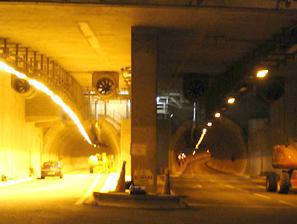
Building: Heathrow Airside Road Tunnel
Country: United Kingdom
Year built: 2004
View into the twin bores at the west end of the ART The Heathrow Airside Road Tunnel (ART) is a tunnel at Heathrow Airport . It connects the airside roads around Terminals 1 , 2 and 3 to those around Terminal 5 . The tunnel was opened to traffic in March 2005 and is used only by vehicles with security clearance to drive airside. The ART is 1.42 kilometres (0.88 mi) long, consisting of 60 metres (200 ft) of twin-cell cut and cover box at each end, linked by a pair of 1.3-kilometre (0.81 mi) long bored tunnels. The ART was designed and built between 1999 and 2004 by a team of engineers from the BAA (the tunnel's owner), Amec , Laing O'Rourke , Morgan Est - Vinci and Mott MacDonald . The bored tunnels have internal diameter of 8.1 metres (27 ft) and were driven by a 9.16-metre (30 ft 1 in) diameter Herrenknecht earth pressure balance tunnel boring machine . The excavations were lined with a bolted concrete lining 0.45 metres (1 ft 6 in) thick: these are unusually strong tunnel segments, required because the ART is so close to the surface and, at one point, passes 3 metres (9 ft 10 in) over the top of the Heathrow Express tunnel to Terminal 4 . Each bore contains an unusual road layout, consisting of a single carriageway 6 metres (20 ft) wide; just wide enough to allow an airport bus ( Cobus 2700) to drive past another bus stopped at the side of the road. The two tunnels are linked by escape cross-passages at intervals of 100 to 130 metres (330–430 ft). Portals West portal: 51°28′06″N 0°29′26″W / 51.46834°N 0.49059°W / 51.46834; -0.49059 East portal: 51°28′10″N 0°27′18″W / 51.46954°N 0.45507°W / 51.46954; -0.45507 Sources Challenging ART for Heathrow, World Tunnelling August 2003, pp. 225–229 Darby, A., The Airside Road Tunnel, Heathrow Airport, England, Proceedings of the Rapid Excavation & Tunneling Conference, New Orleans, June 2003, pp. 638–647 Morgan Est project page on T5 External links Mott MacDonald page on the Heathrow Airside Road Tunnel Engineering the space below Terminal 5, Ingenia magazine, March 2008 Archived 12 February 2012 at the Wayback Machine v t e Heathrow Airport Terminals Current Terminal 2 Terminal 3 Terminal 4 Terminal 5 Former Terminal 1 Waterloo Air Terminal West London Air Terminal Air hub for British Airways Virgin Atlantic Rail transport Railway stations Terminals 2 & 3 (rail) Terminals 2 & 3 (tube) Terminal 4 (rail) Terminal 4 (tube) Terminal 5 Heathrow Junction (closed) Rail services Elizabeth line Heathrow Express Piccadilly line Heathrow Connect (ceased) Automated people movers Terminal 5 Pod Terminal 5 Transit Proposed Heathrow Hub station Heathrow Airtrack Heathrow Southern Railway Heathwick HS4Air Western Rail Approach Bus connections Heathrow Central bus station bus routes 81 105 111 278 285 724 SL7 SL9 N140 RailAir M4 bus lane (closed) Tunnels Heathrow Airside Road Tunnel Heathrow Cargo Tunnel History Heathrow (hamlet) Great West Aerodrome Expansion Accidents and incidents 1956 Avro Vulcan crash BOAC Flight 712 BKS Air Transport Flight C.6845 1984 bombing British Airways Flight 38 Miscellaneous Airlink helicopter shuttle Queens Building Compass Centre Myrtle Avenue